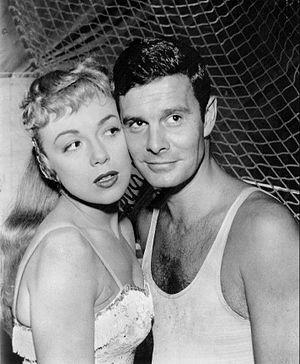
Louis Jourdan, nom de scène de Louis Gendre, est un acteur français né le 19 juin 1921 à Marseille et mort le 14 février 2015 à Beverly Hills. Après avoir débuté en France, il s'expatrie aux États-Unis dès la fin des années 1940 et fait ensuite l'essentiel de sa carrière dans le cinéma américain.